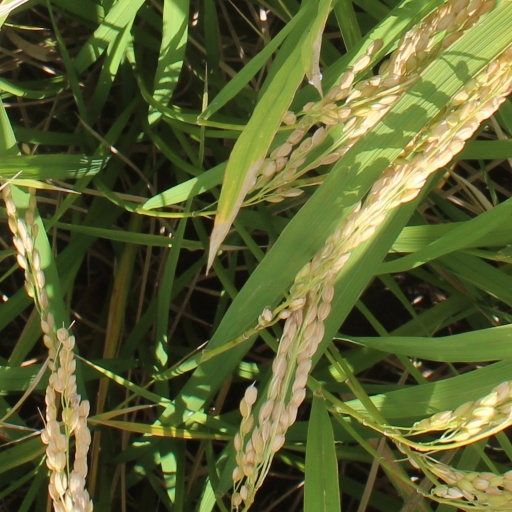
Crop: rice